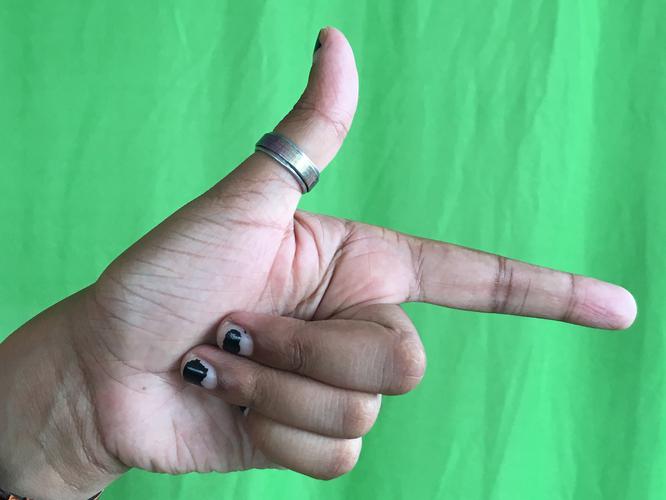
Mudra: Chandrakala
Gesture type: single_hand